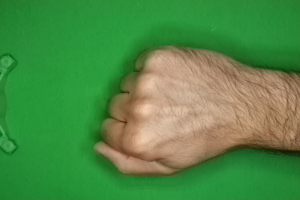
Label: rock